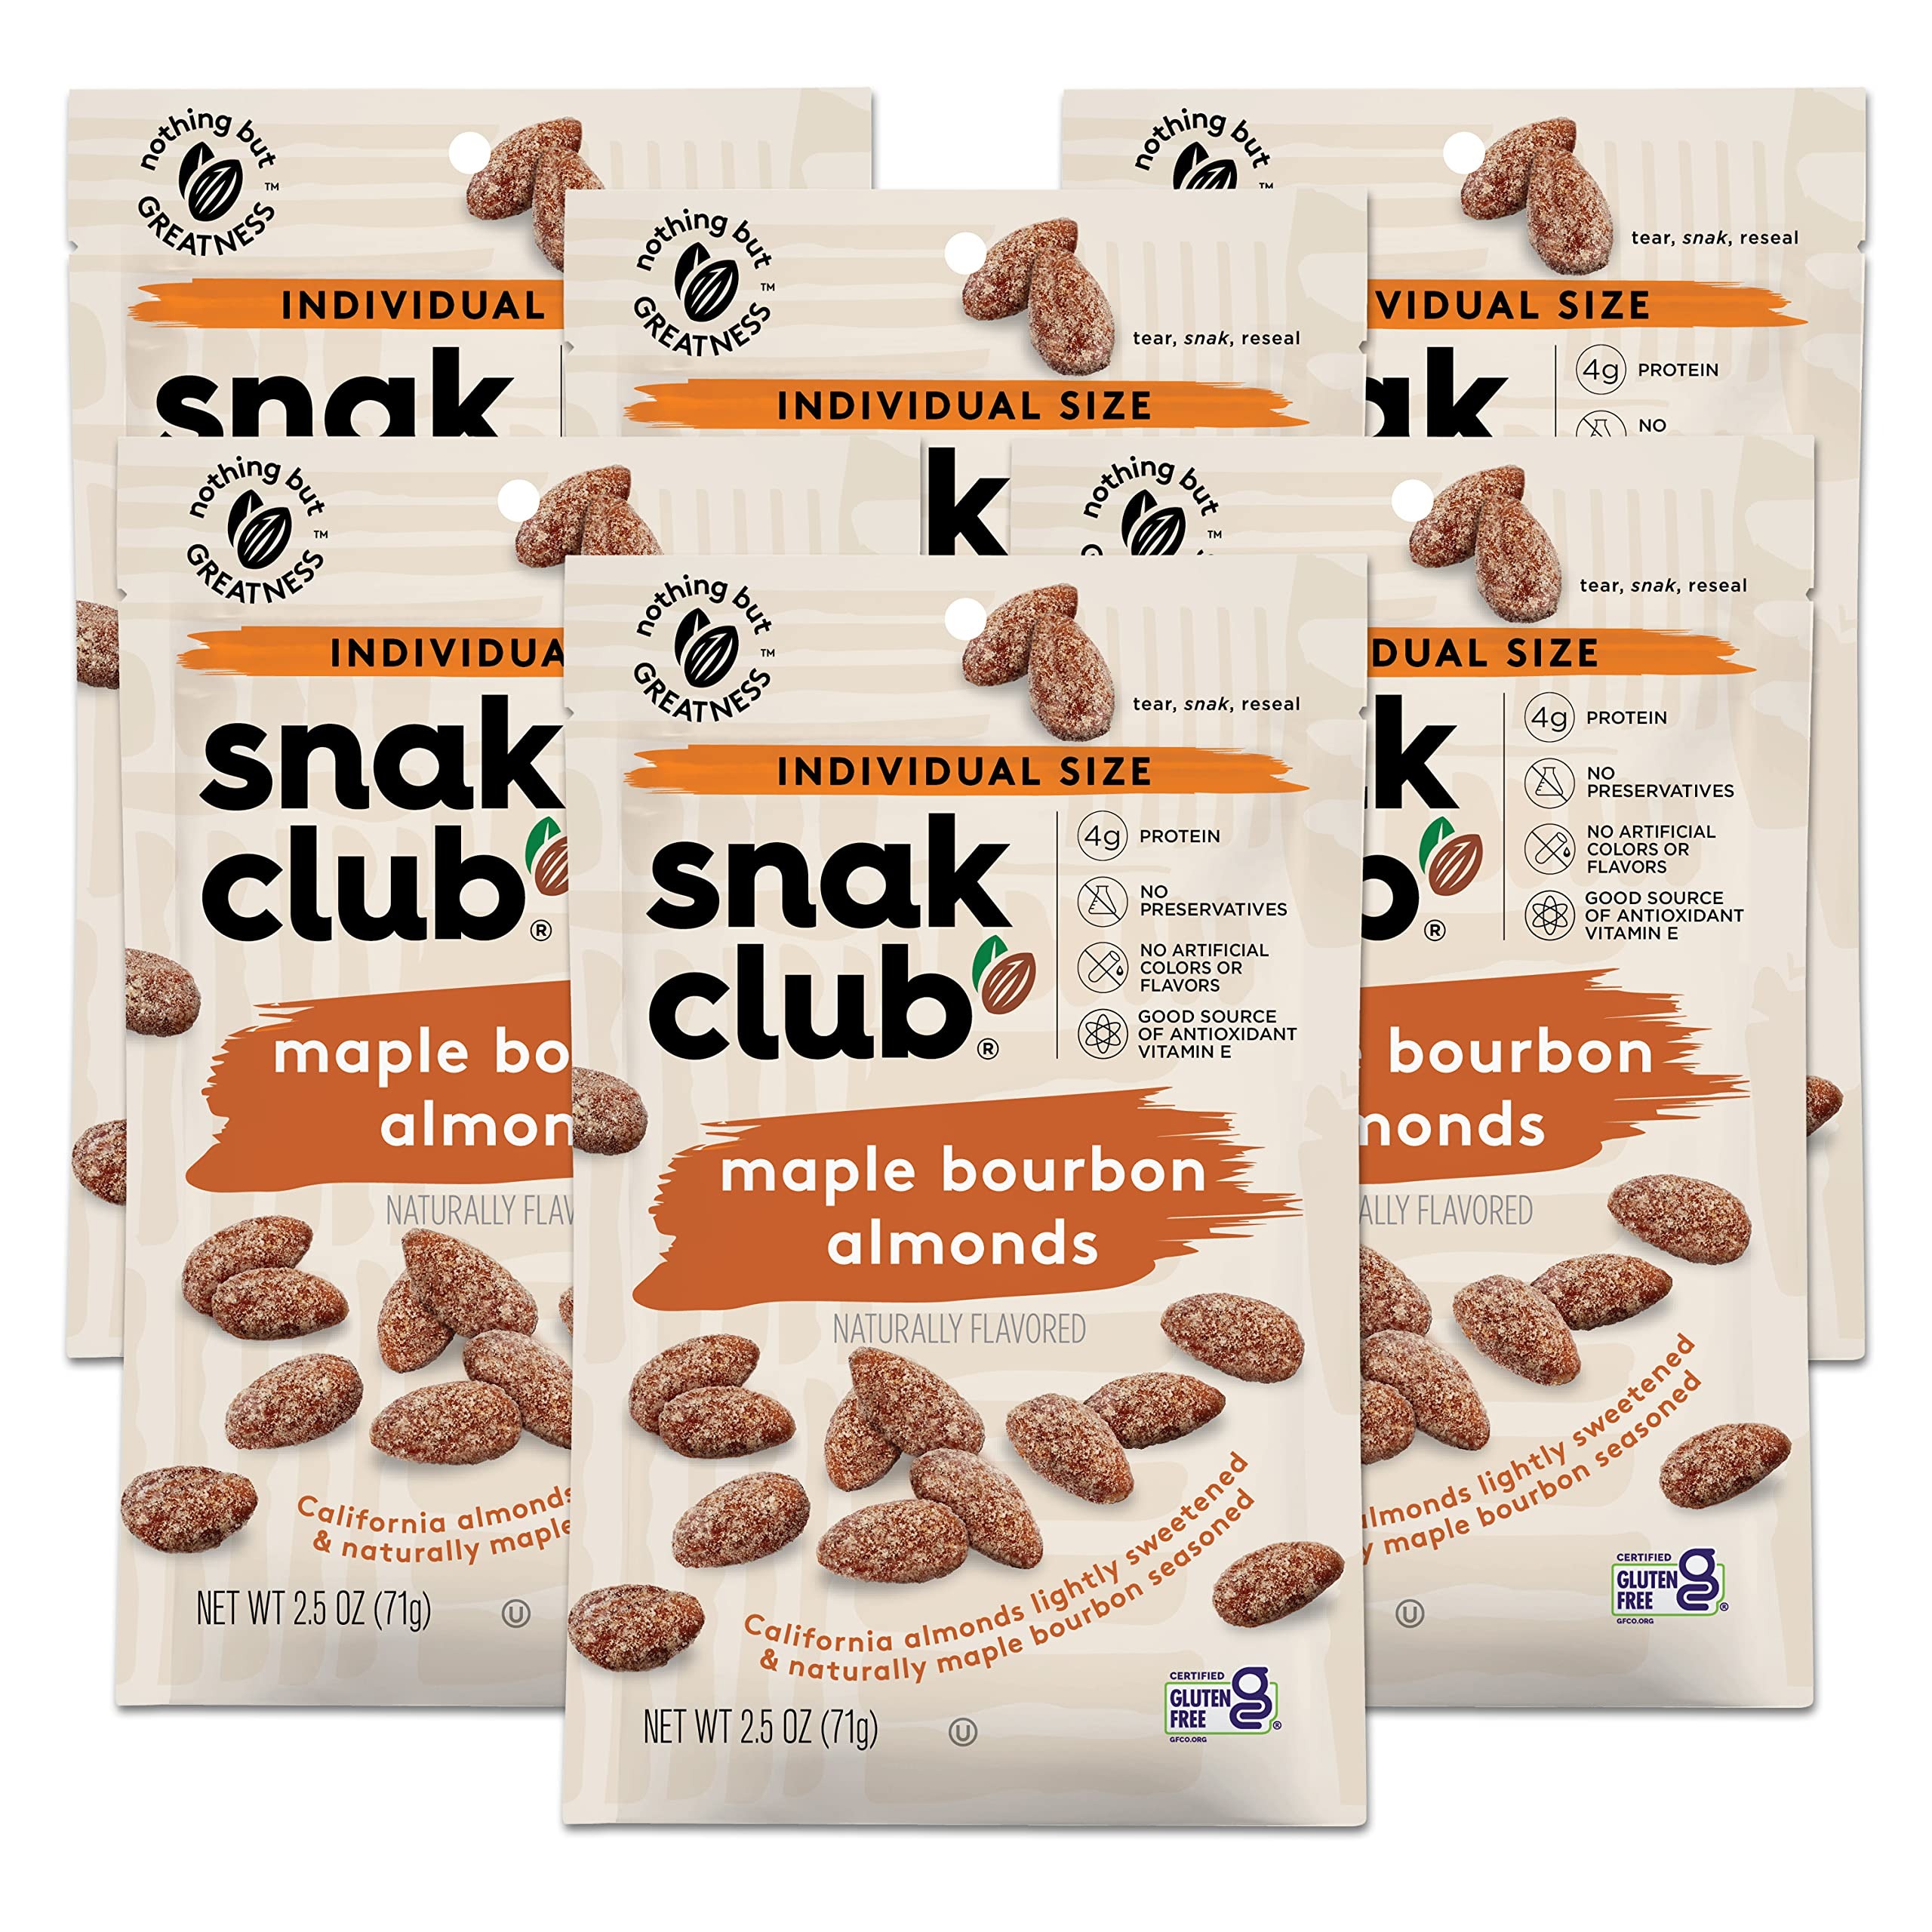
Item Name: Snak Club Snacks, Maple Bourbon Almonds, Lightly Sweetened, Gluten Free, No Artificial Colors, Flavors or Preservatives, 2.5oz Resealable Bag (Pack of 6)
Bullet Point 1: Naturally Maple Bourbon Seasoned: Snak Club Maple Bourbon flavored almonds are lightly sweetened, and seasoned with just the right touch of maple bourbon seasoning. Anytime, anywhere, healthy snacks for adults, featuring 4g protein and 3g fiber per serving.
Bullet Point 2: Flavorful Almond Snacks: These flavored almonds make a wholesome treat, and are a good source of antioxidant Vitamin E and fiber. They are gluten free, with no artificial colors, flavors, or preservatives.
Bullet Point 3: Sealed-in Freshness Guaranteed! Maple bourbon flavored almonds make nutritious protein-packed anytime snacks. The resealable bag maintains freshness and prevents spillage for easy snacking on the go. A sweet treat for a road trip, lunch or office snacks.
Bullet Point 4: Snacks for Every Occasion: With package sizes that range from 2oz Grab ‘n Run snack bags to 11oz Party Size bags, Snak Club variety of snacks are perfect as travel snacks, for a party, a hiking trip, camping snacks or just a quick treat.
Bullet Point 5: Snak Club Snack Assortment: From raw, roasted and seasoned nuts to trail mixes packed with protein, antioxidants and chocolate, we've got the perfect snacks for you. Snak Club has been expertly crafting snacks in the USA since 1984.
Value: 15.0
Unit: Ounce

Price: 10.4